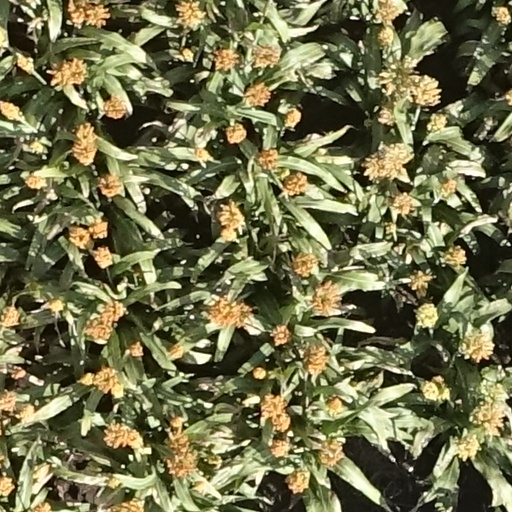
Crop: sorghum